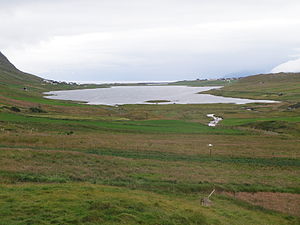
Sandsvatn
Sandsvatn på Sandoy.